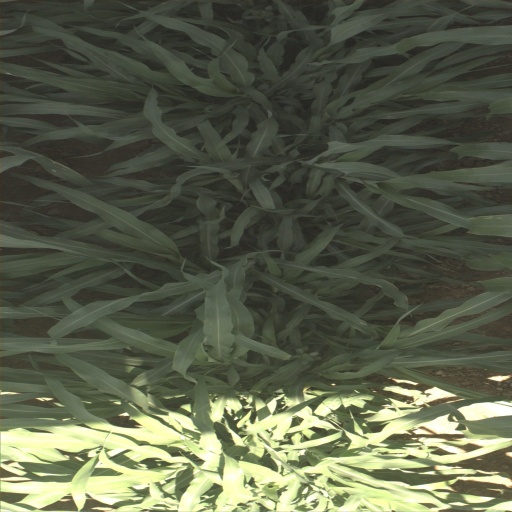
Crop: sorghum